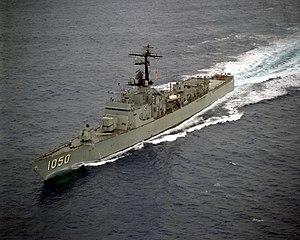
La classe Garcia, est une classe de onze frégates de l'US Navy construits entre 1962 et 1968 pour suivre la classe Bronstein et actifs entre 1964 et 1990.